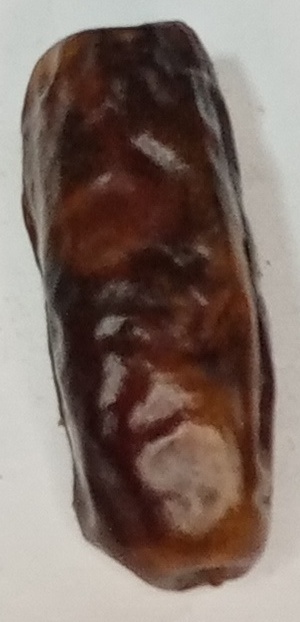
Variety: gajar
Size: small
Grade: grade-1